Better Call Saul

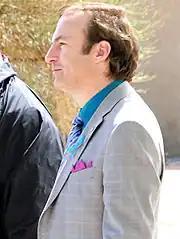
"Better Call Saul" is a spin-off prequel series centered on Saul Goodman, a character created for "Breaking Bad".

The character of Saul Goodman first appeared during "Breaking Bad"s second season, in an episode that was also titled "Better Call Saul". Bob Odenkirk, who portrayed Saul Goodman, had never seen the series prior to his appearance. The character was originally intended to appear in only four episodes, but soon became much more developed than the staff had planned. He would eventually stay on the series and become central to its narrative. As "Breaking Bad" continued its run, the character would grow in popularity with the audience. Odenkirk speculated this was because he is "the program's least hypocritical figure", and "is good at his job".